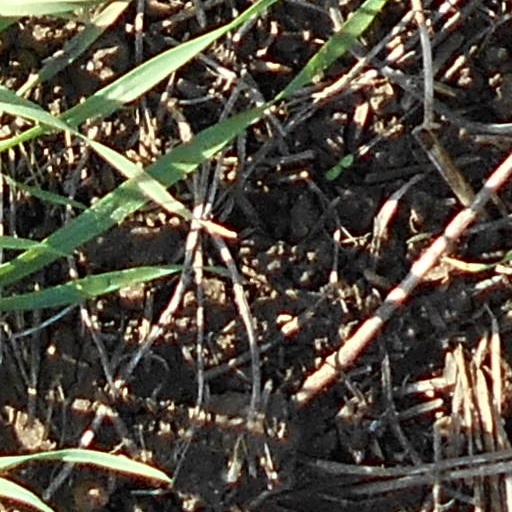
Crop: wheat